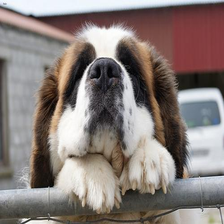
Species: dog
Breed: saint bernard